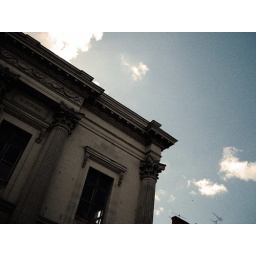
A beautiful building in Saumur, it (unfortunately) houses the tourist information centre.